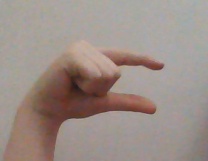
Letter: dal